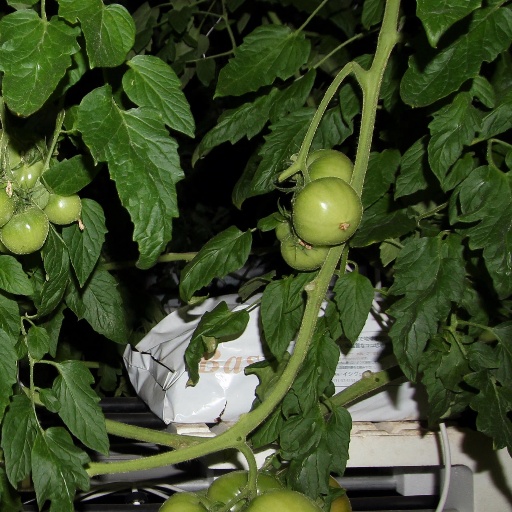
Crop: tomato